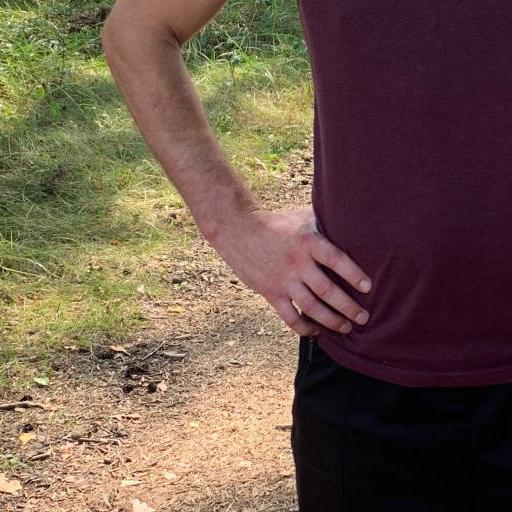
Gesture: no_gesture